Louis Dyke

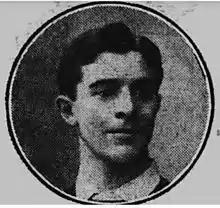
Dyke in 1911

Louis Meredith Dyke (1888 – 12 July 1961) was a Welsh rugby union player who won four international caps at centre for Wales between 1910 and 1911. At club level he played for several clubs, most notably Cardiff and London Welsh.